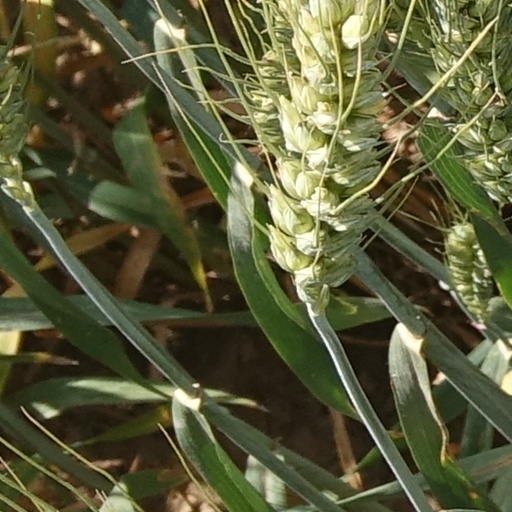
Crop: wheat